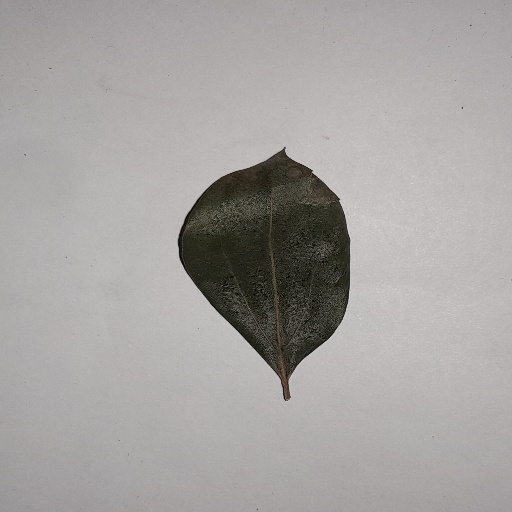
Species: Camphor
Leaf condition: Bacterial Spot